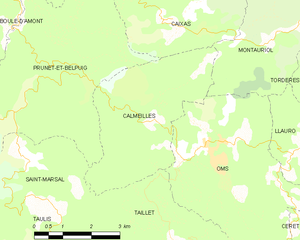
Carte des communes françaises
Calmeilles est une commune française située dans le département des Pyrénées-Orientales, en région Occitanie.